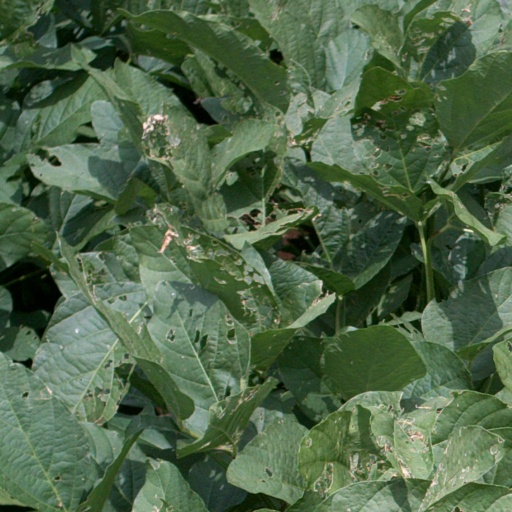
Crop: soybean